Marquis Theatre

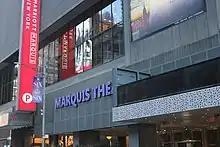
Theater entrance on 46th Street

The Marquis opened July 9, 1986, with a series of concerts by Shirley Bassey. The first musical to play the Marquis was "Me and My Girl", which opened the following month. Architectural critic Herbert Muschamp wrote that the overall design "is not a theater environment but that of a hotel, of homogenized 'hospitality', better suited to a convention than a chorus line." Some Broadway performers also boycotted the Marquis because of the controversy over the construction of the Marriott Marquis hotel.